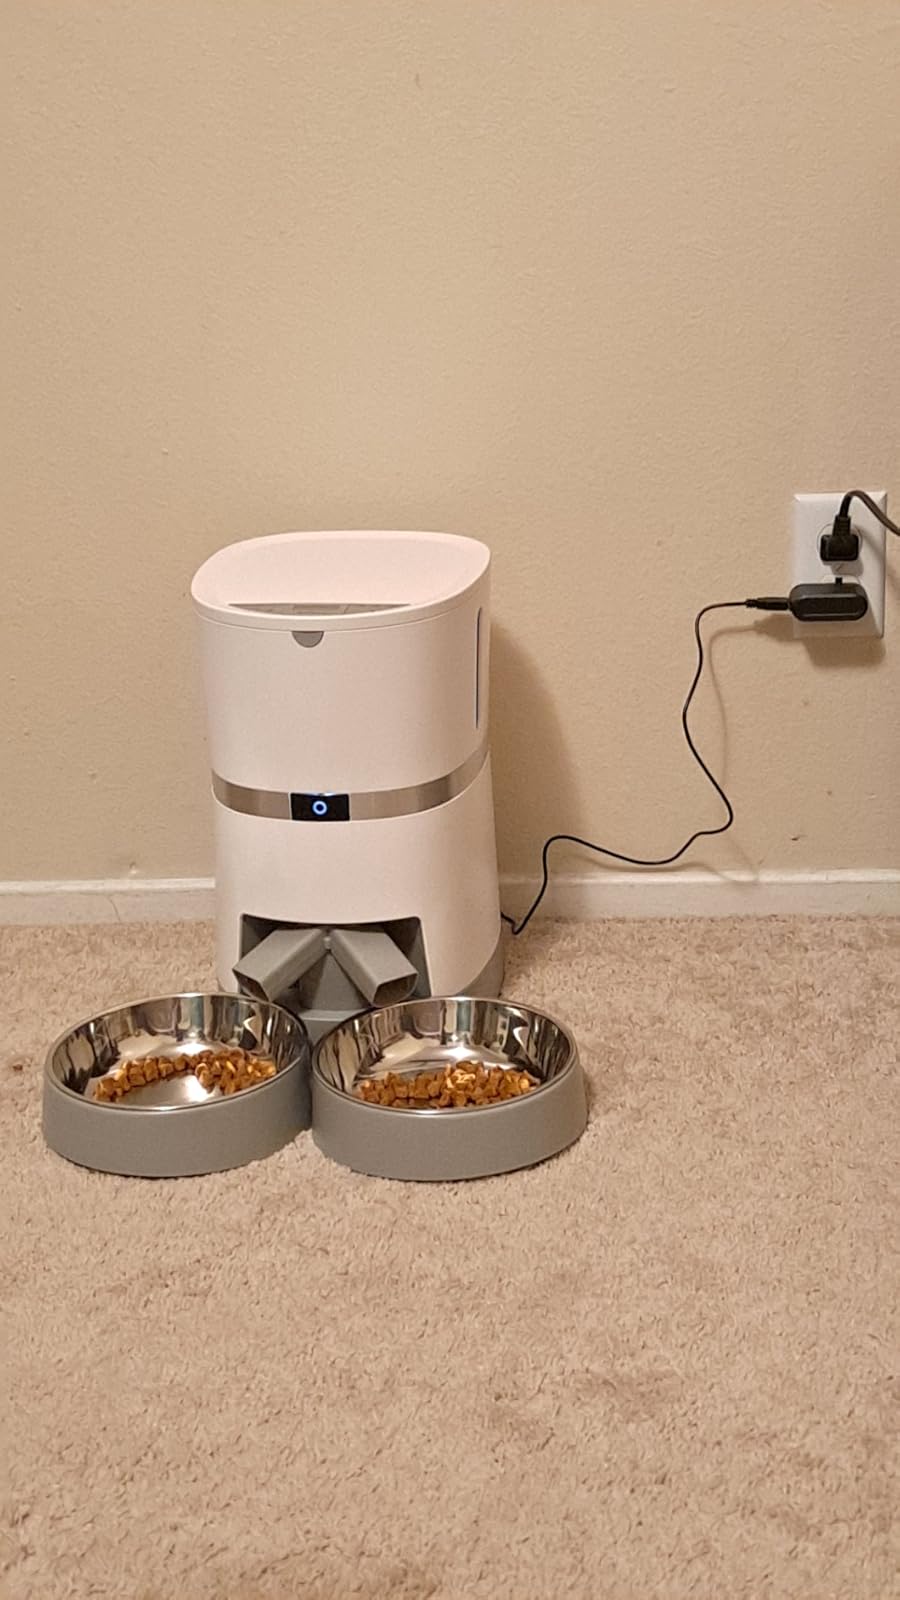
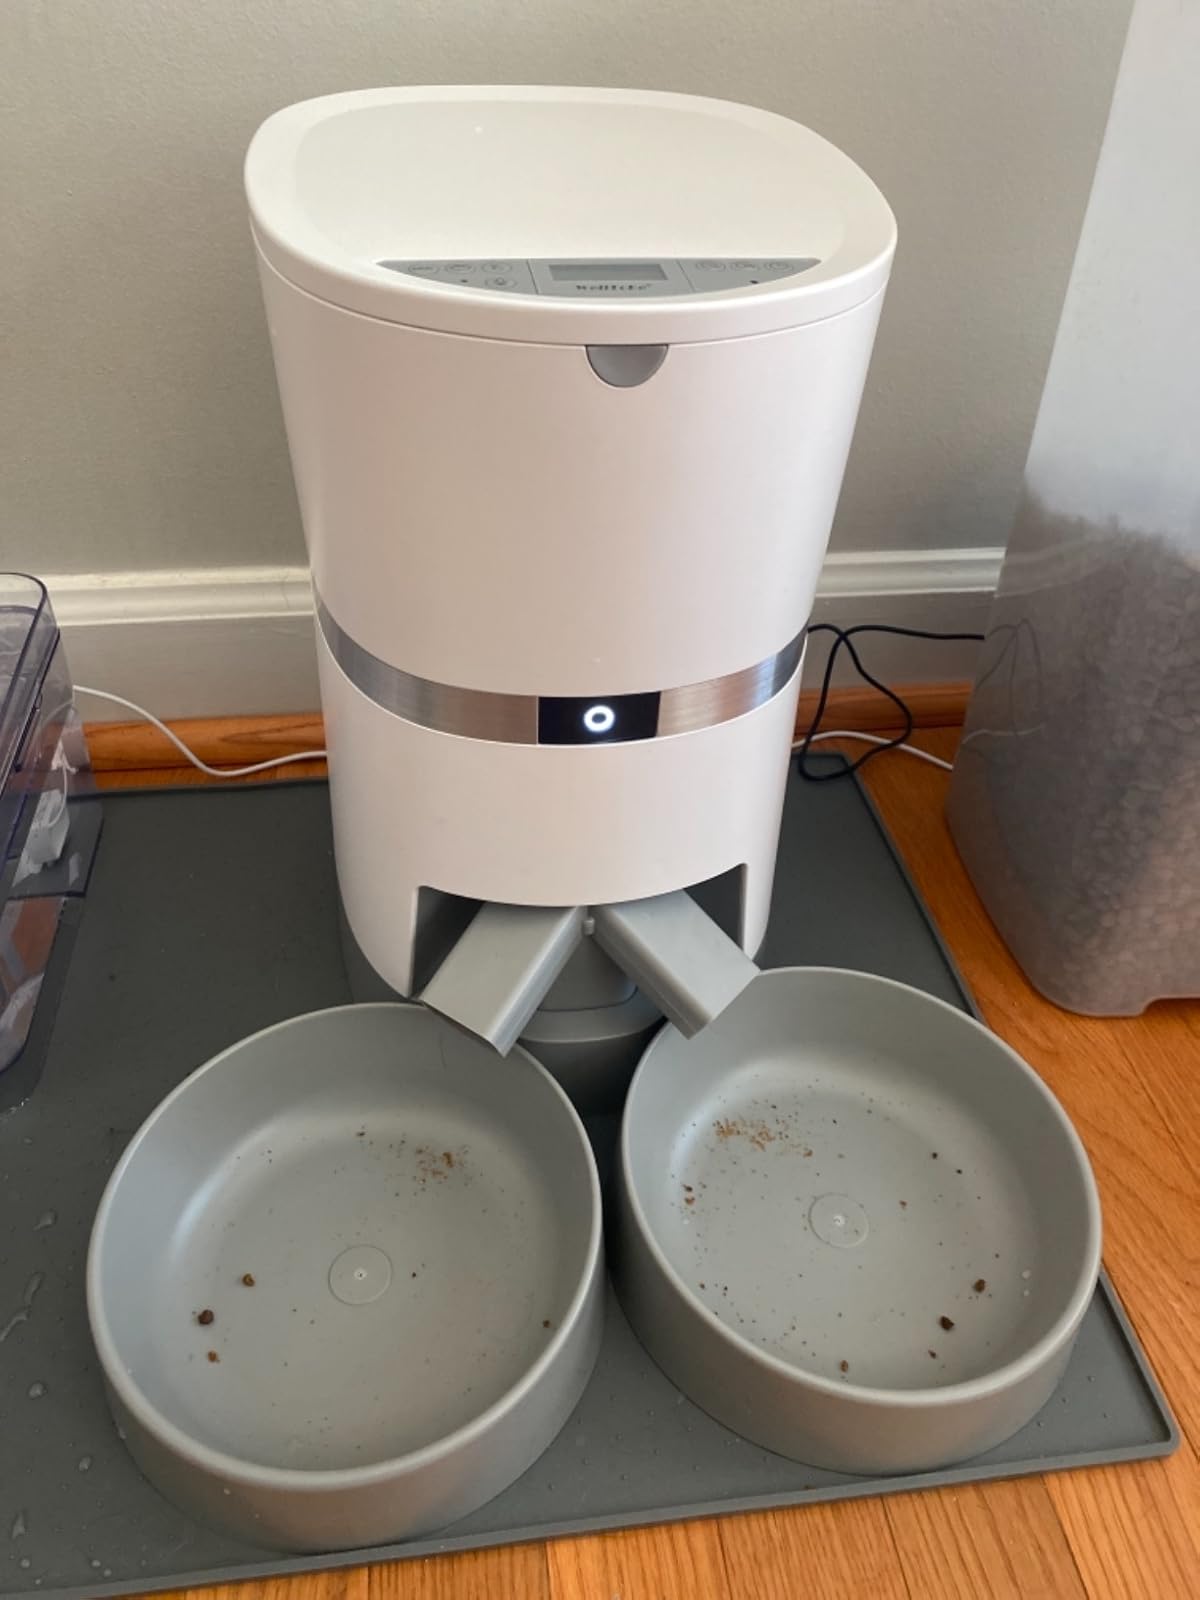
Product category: items_feeder
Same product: yes